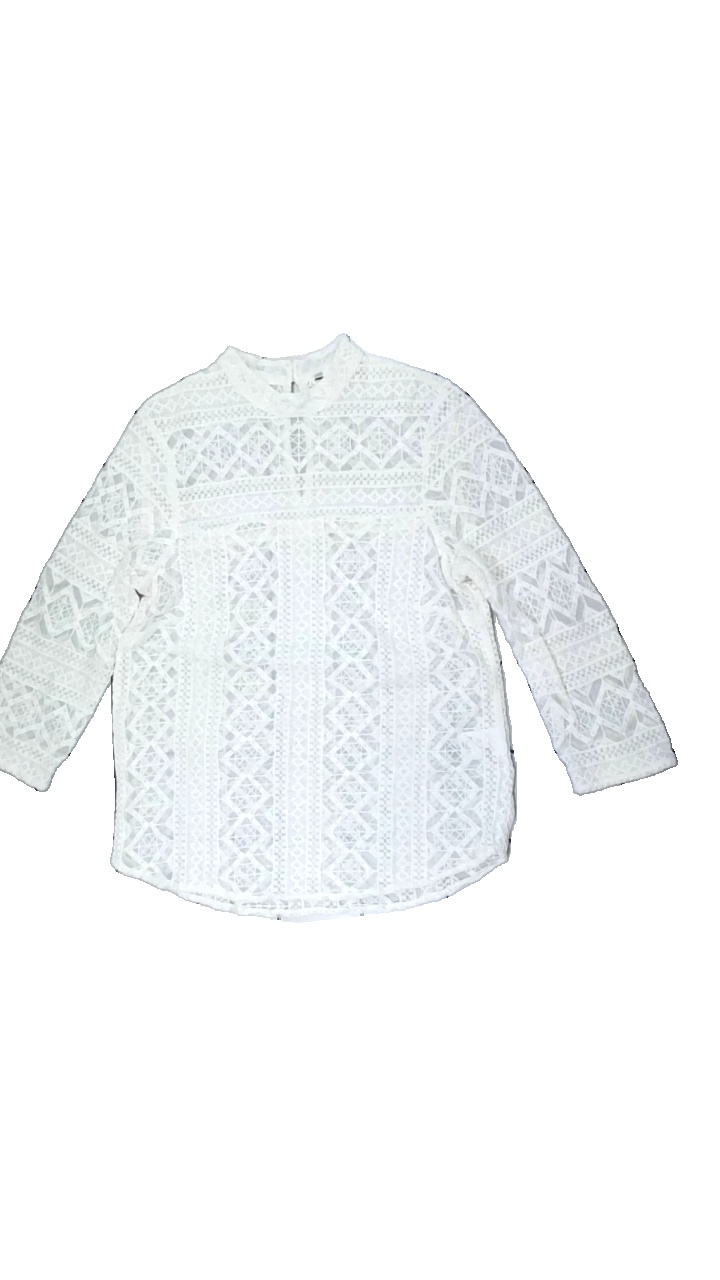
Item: Blouse (Ladies)
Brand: Missing
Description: vit spets blus, genomskinlig och med olika mönster
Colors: White
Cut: Regular
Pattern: Lace
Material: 61% cotton 39% nylone
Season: All
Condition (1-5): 5
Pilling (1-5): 5
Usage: Reuse
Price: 50-100